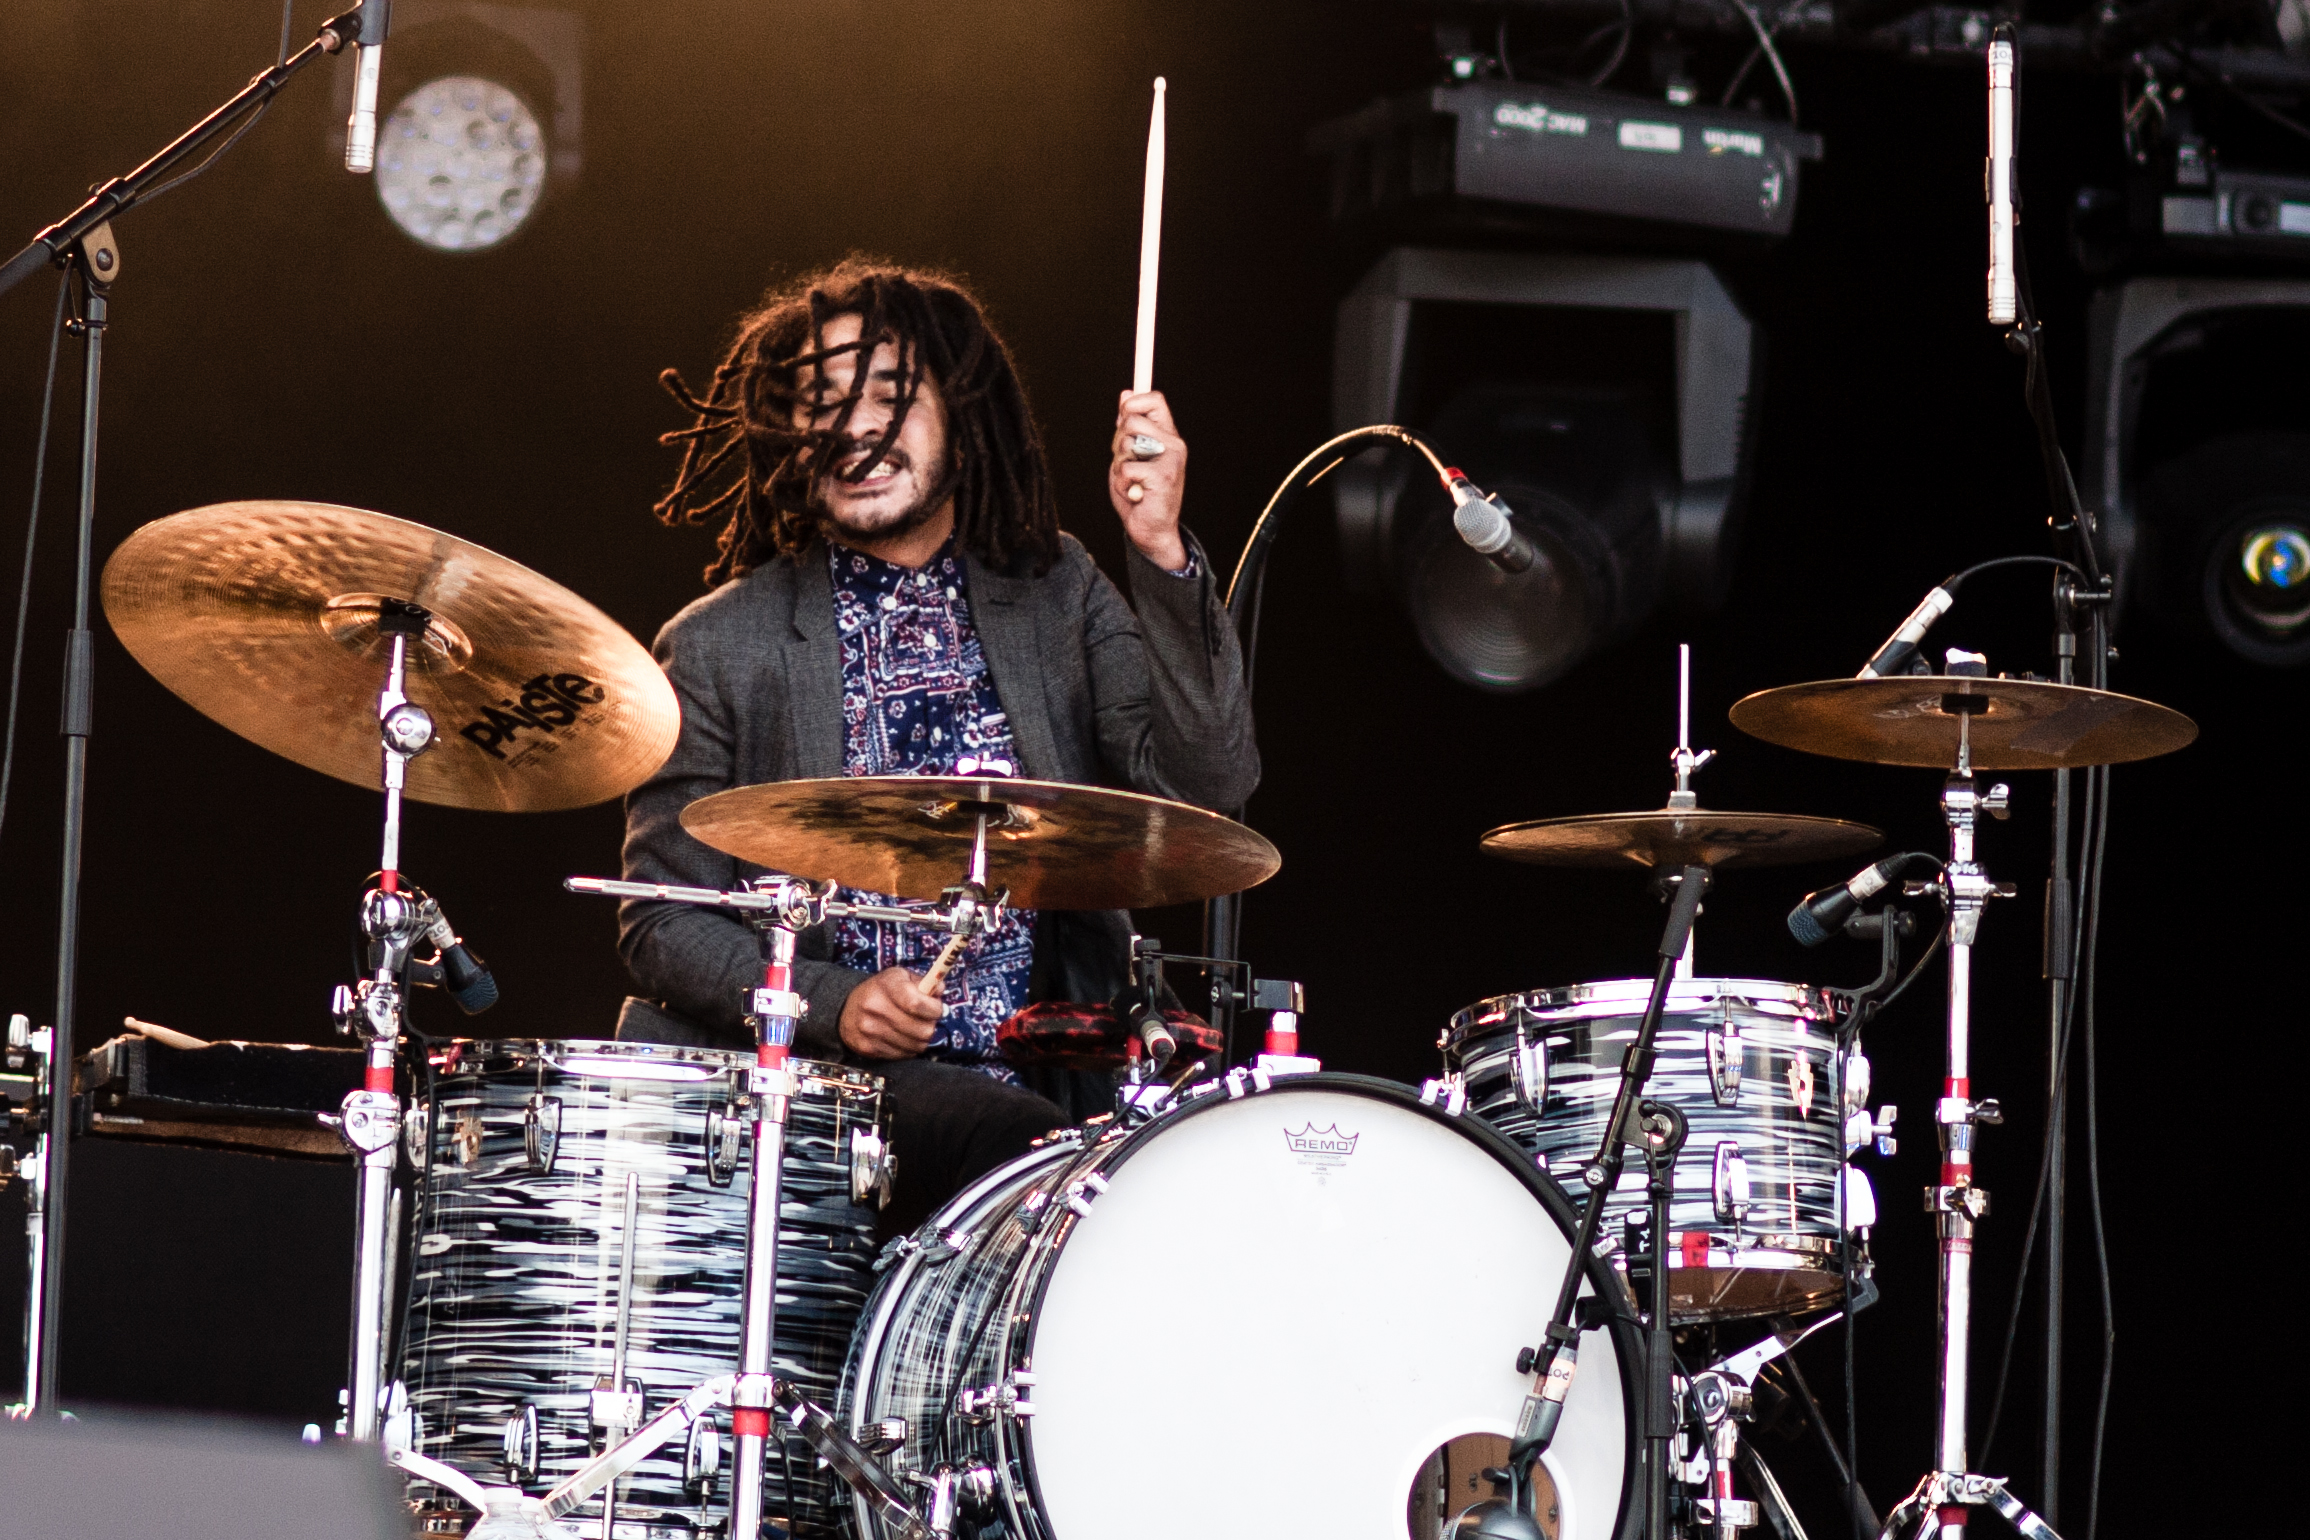
music, guitar, concert, live, canon, musician, drum, musical instrument, percussion, festival, 40d, gig, stage, 2012, humanit, bb, brunes, bbbrunes, ftehuma, performance, bassist, singing, guitarist, drums, drummer, entertainment, singer songwriter, musical ensemble, skin head percussion instrument